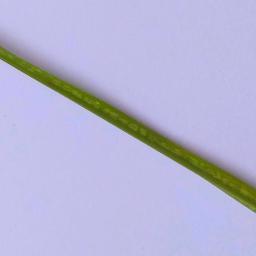
Label: Rice___Healthy